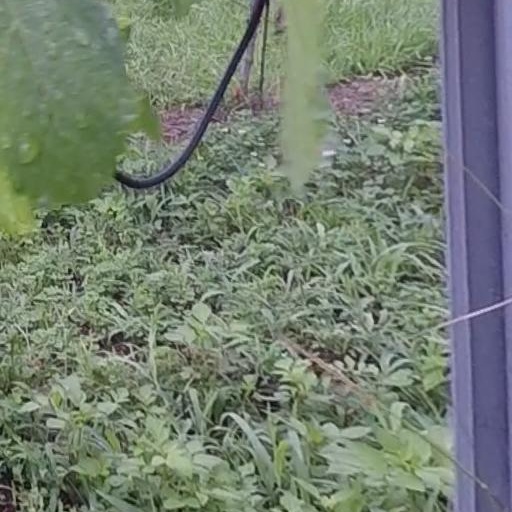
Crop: grape